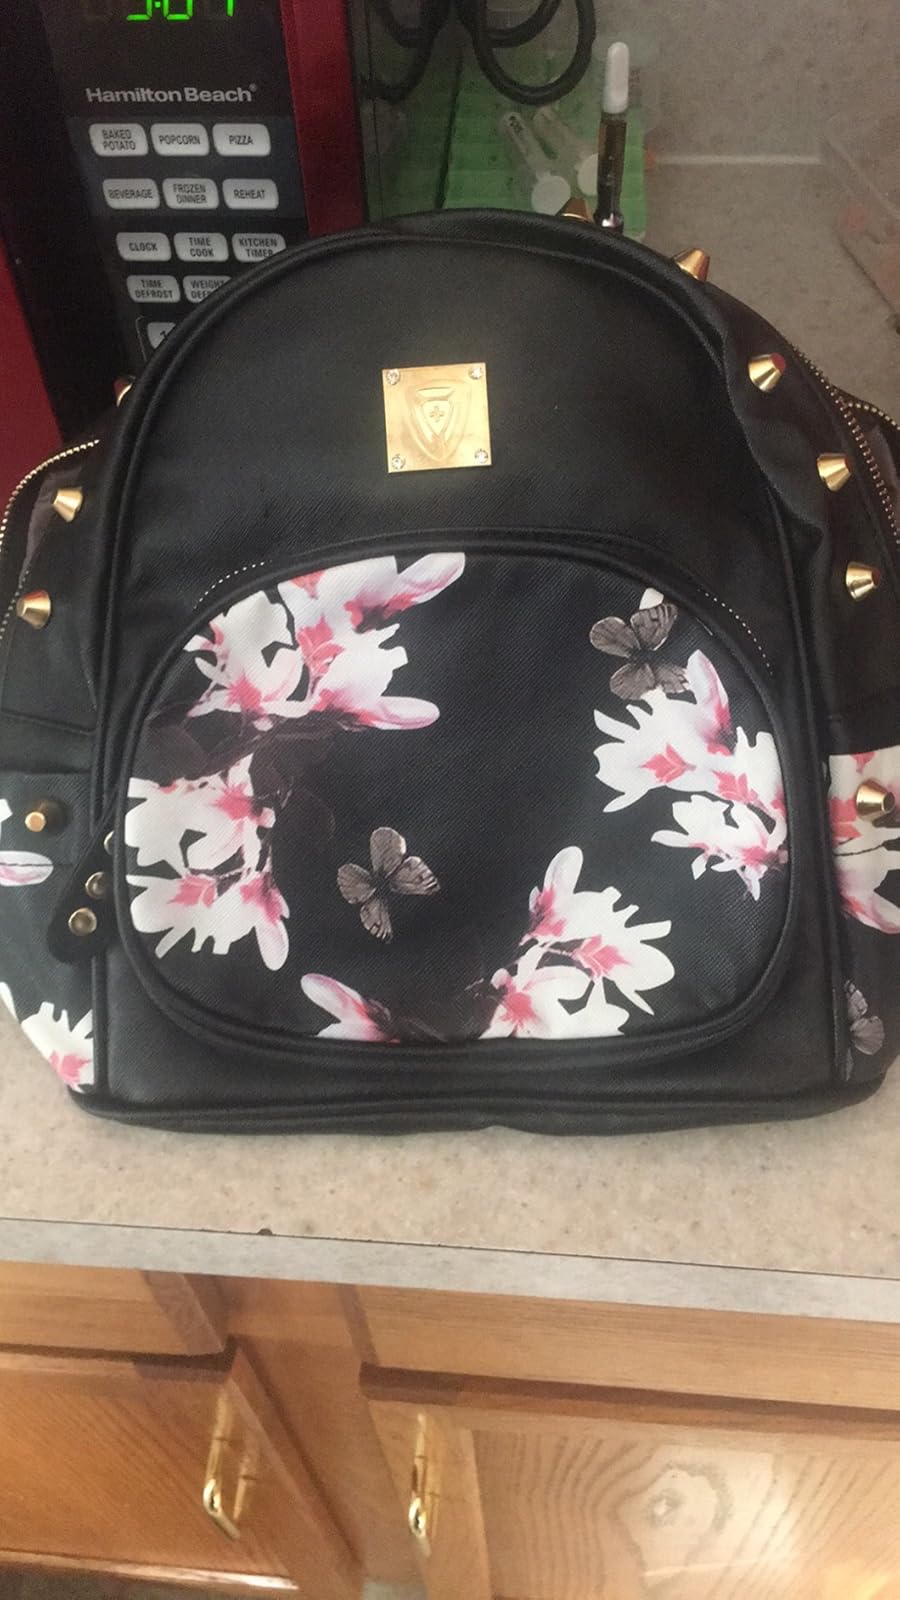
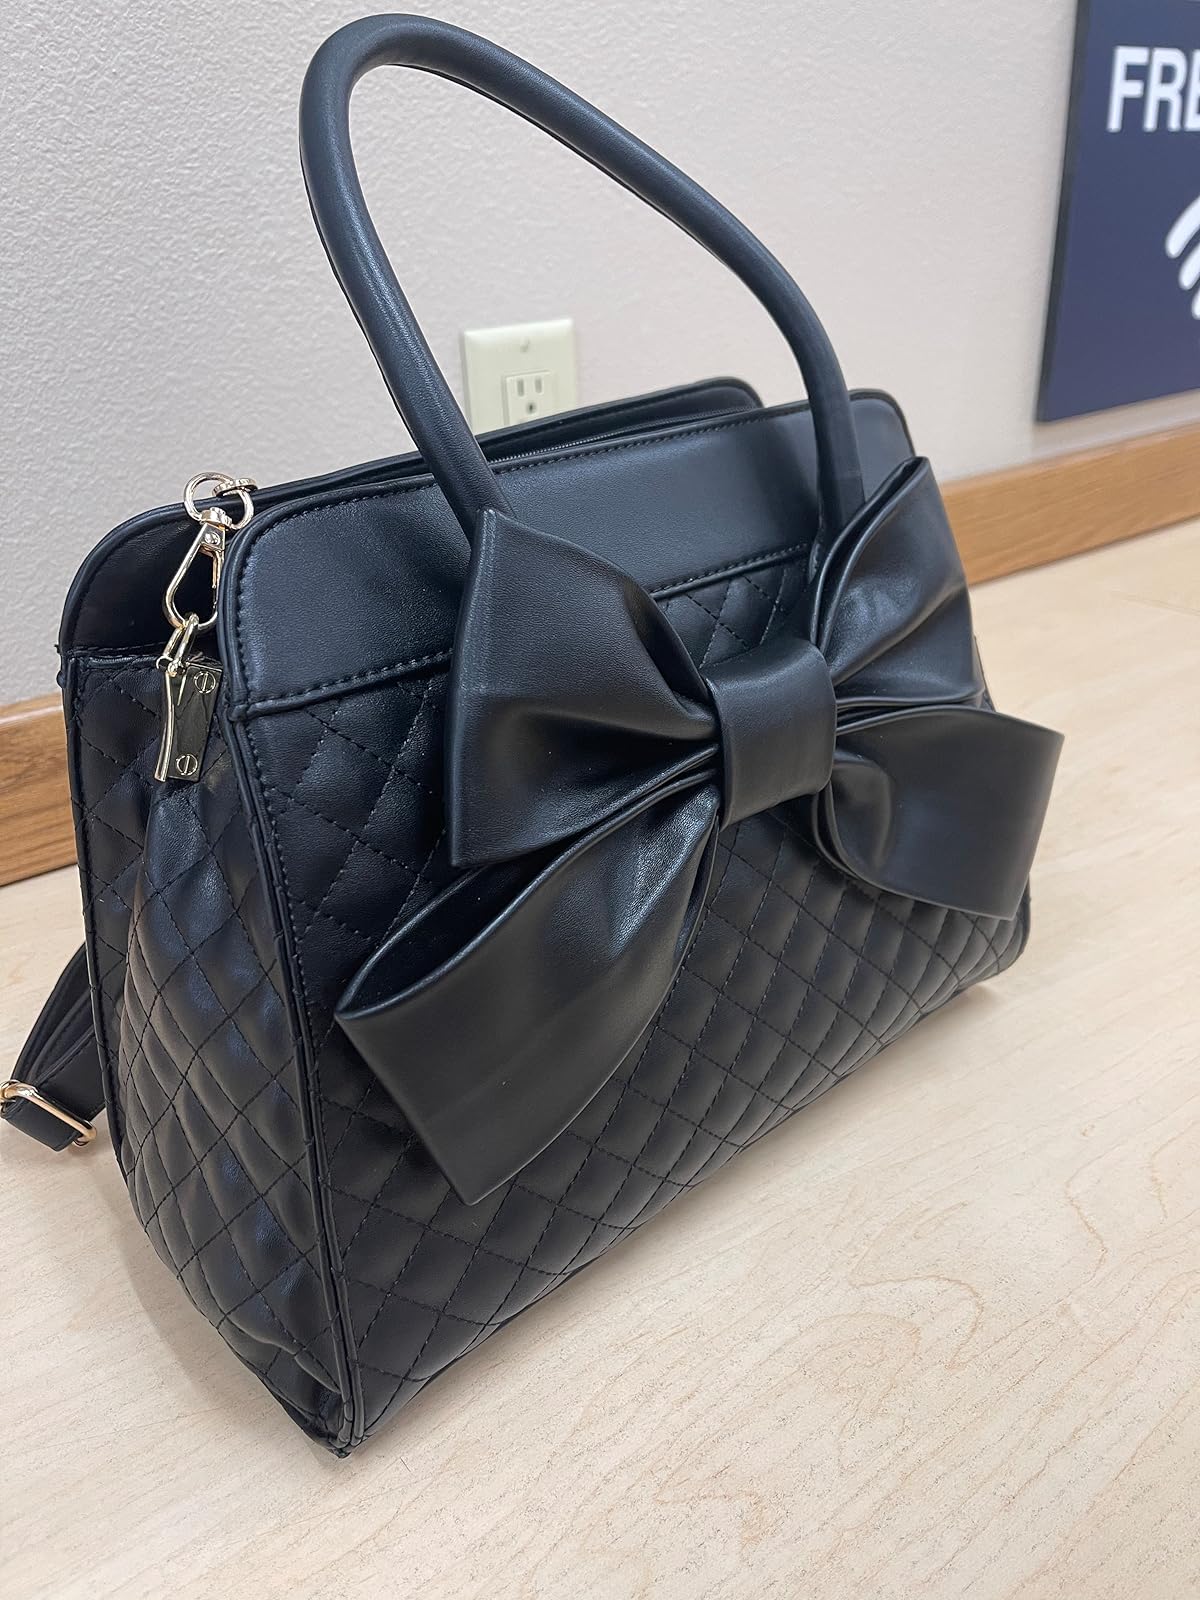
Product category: accessories_handbag
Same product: no